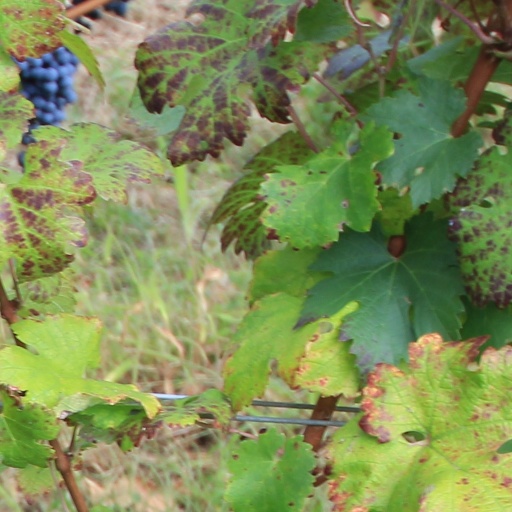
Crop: grape